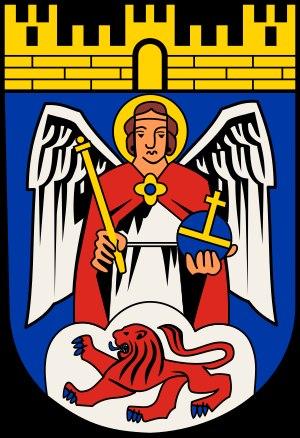
L'abbaye de Michaelsberg est une ancienne abbaye bénédictine appartenant à la congrégation de Subiaco, au sein de la confédération bénédictine. Elle se trouve à Siegburg en Allemagne et fut fondée en 1064 par l'archevêque saint Annon de Cologne. En 2009, la communauté était composée de quatorze moines. Elle a fermé en juin 2011. Six carmes déchaux originaires d'Inde s'y sont installés à la demande de l'archevêque de Cologne en 2013.